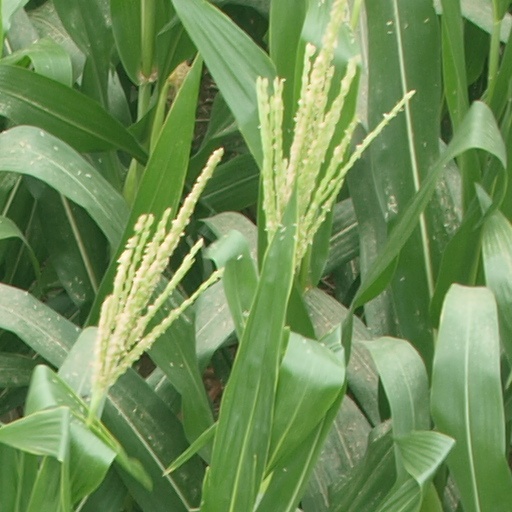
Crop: maize; corn